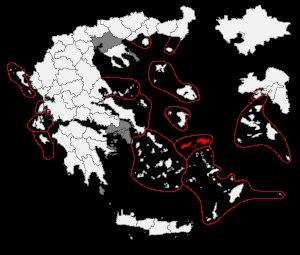
La circonscription de Samos est une circonscription législative de la Grèce. Elle correspond au territoire du nome de Samos. Elle compte 52 723 électeurs inscrits en janvier 2015.